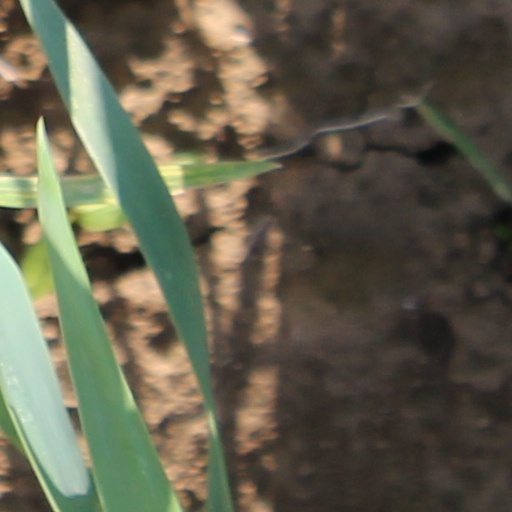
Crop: wheat